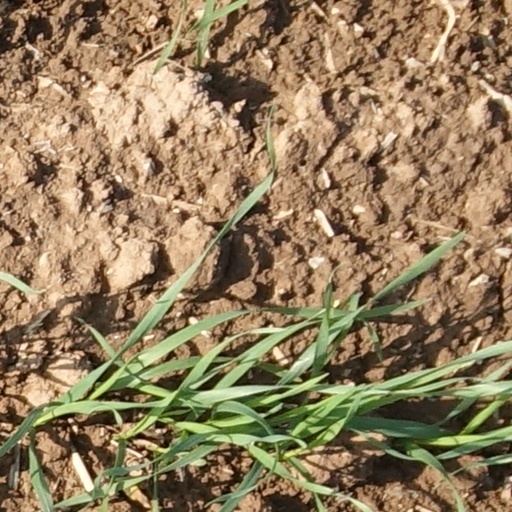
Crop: wheat